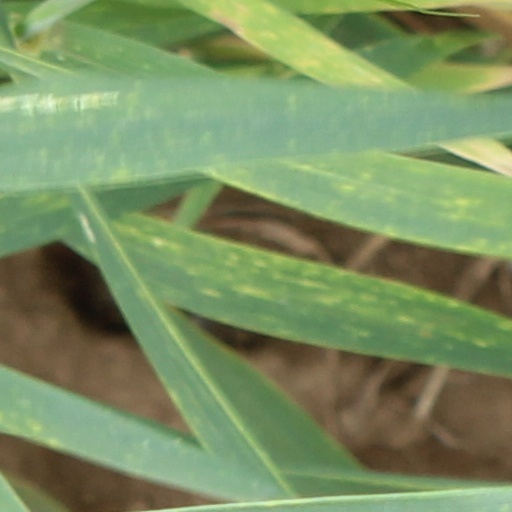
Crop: wheat